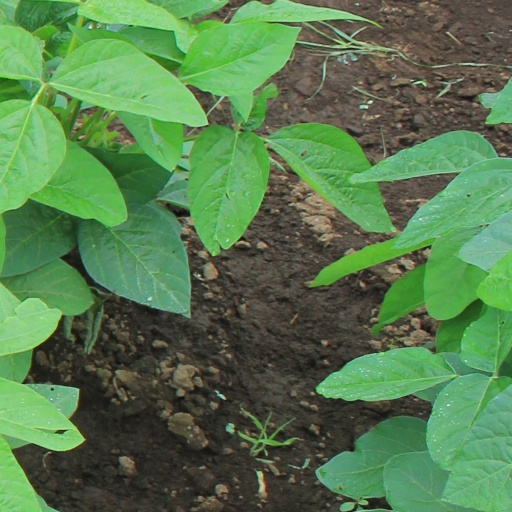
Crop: soybean